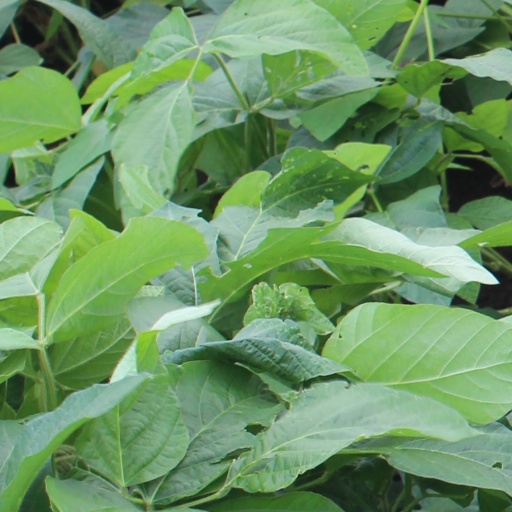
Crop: soybean